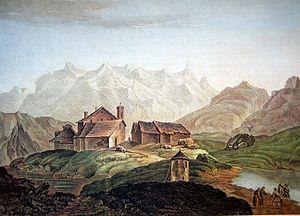
Charles-Melchior Descourtis, né en 1753 à Paris où il est mort en 1820, est un graveur français, spécialiste de la gravure en couleurs.